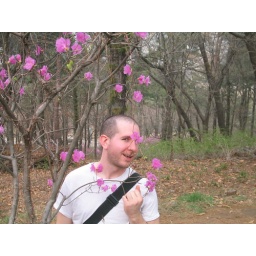
There were colorful flowers everywhere. This is the season for the cherry blossom, though there weren't much around the fortress.